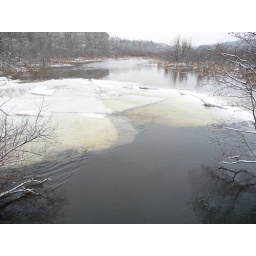
Looking north from the Dock Road bridge it is hard to remember all the green vegetation in the summer.